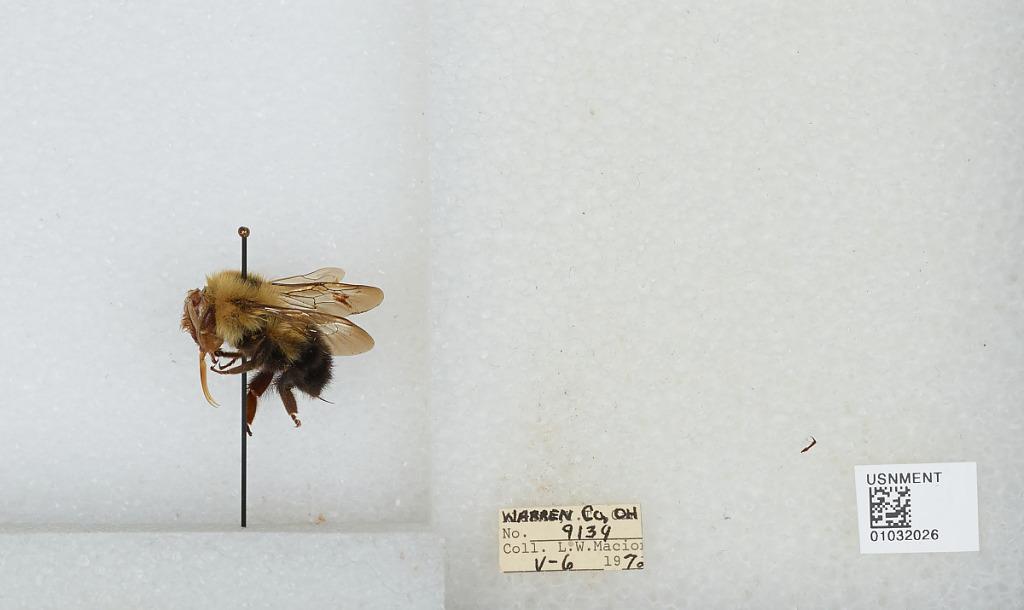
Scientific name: Bombus (Pyrobombus) vagans vagans Smith
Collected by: L. Macior
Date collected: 1972-5-6
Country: United States
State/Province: Ohio
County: Warren
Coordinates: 39.4242, -84.1856